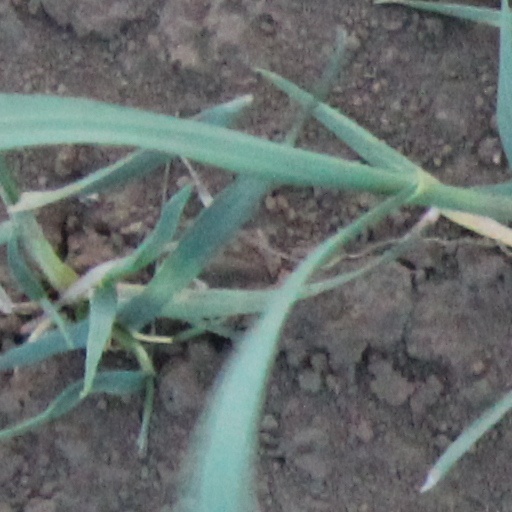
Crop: wheat